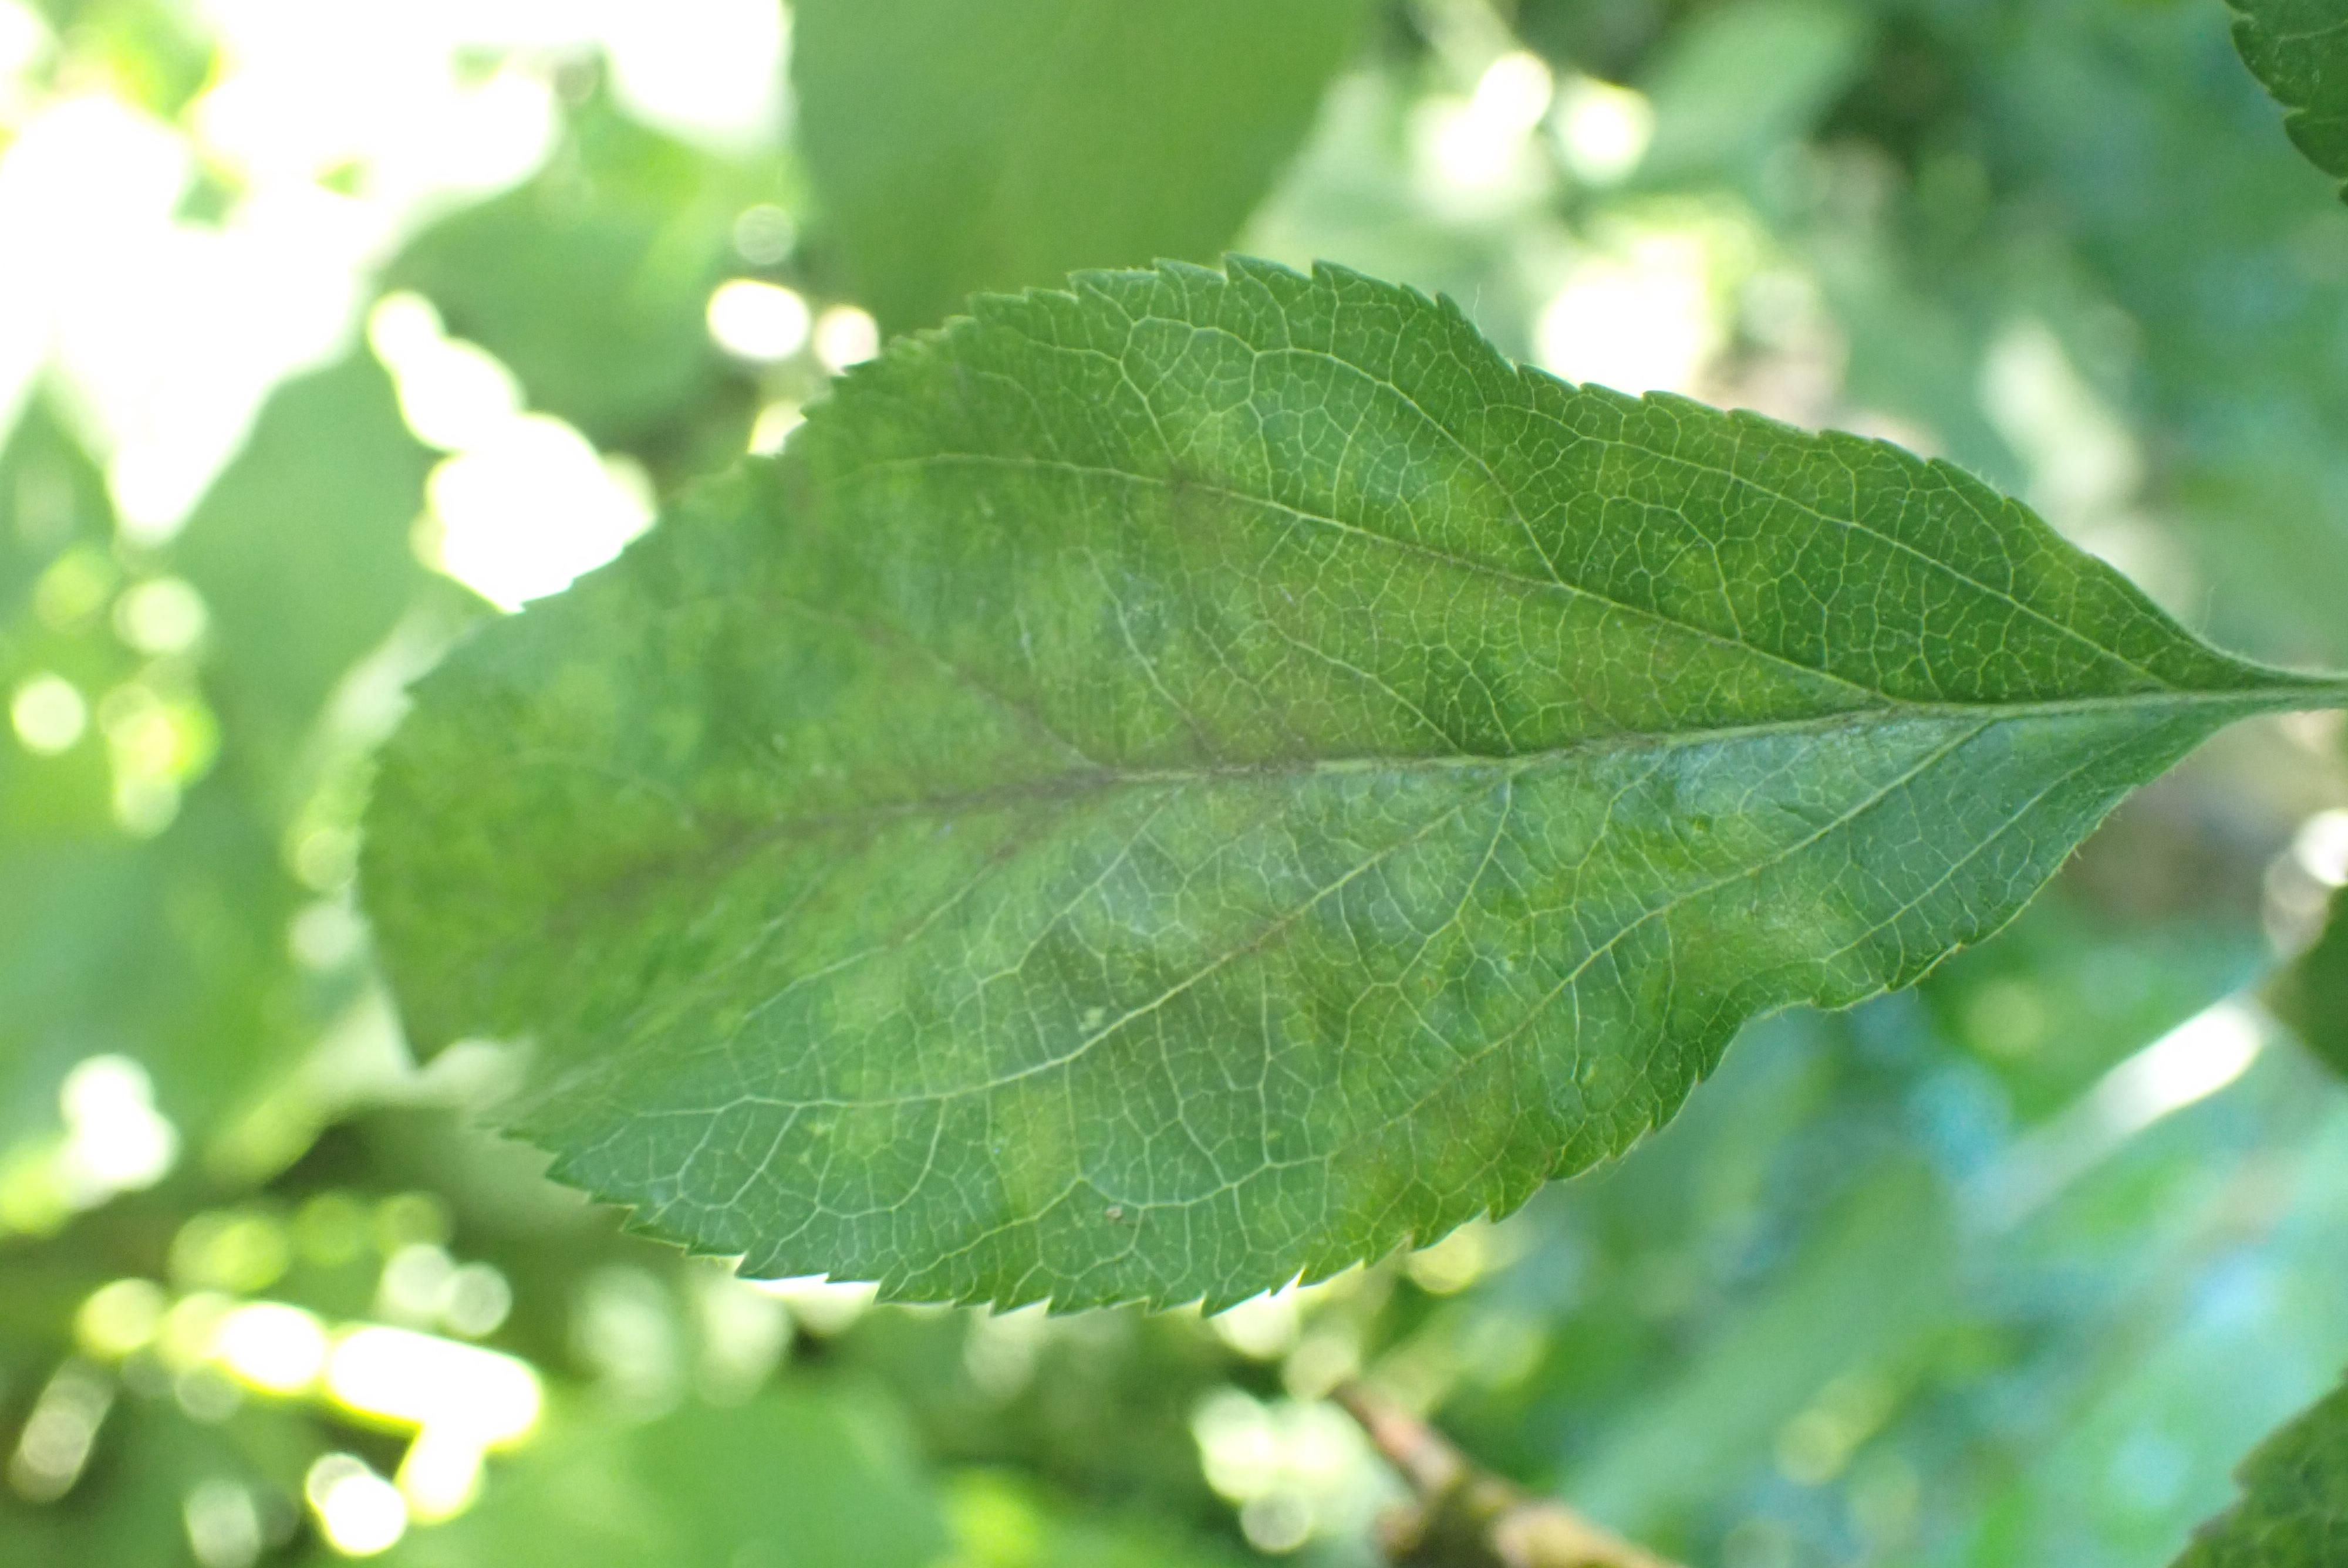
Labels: scab